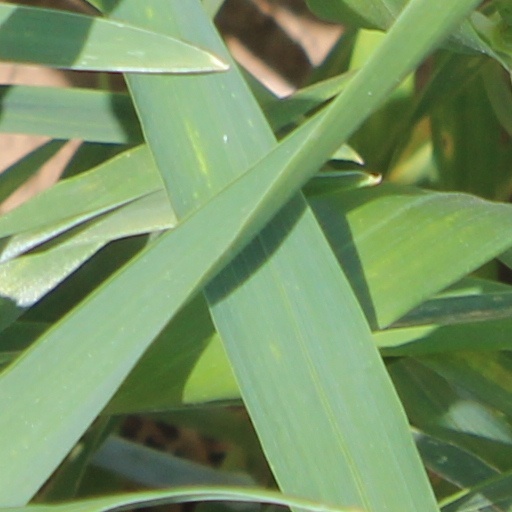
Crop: wheat